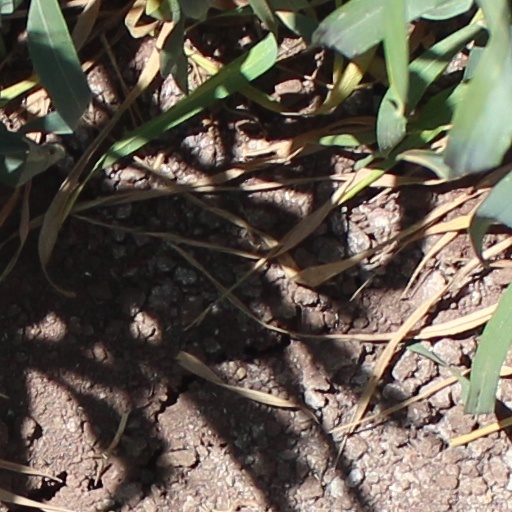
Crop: wheat